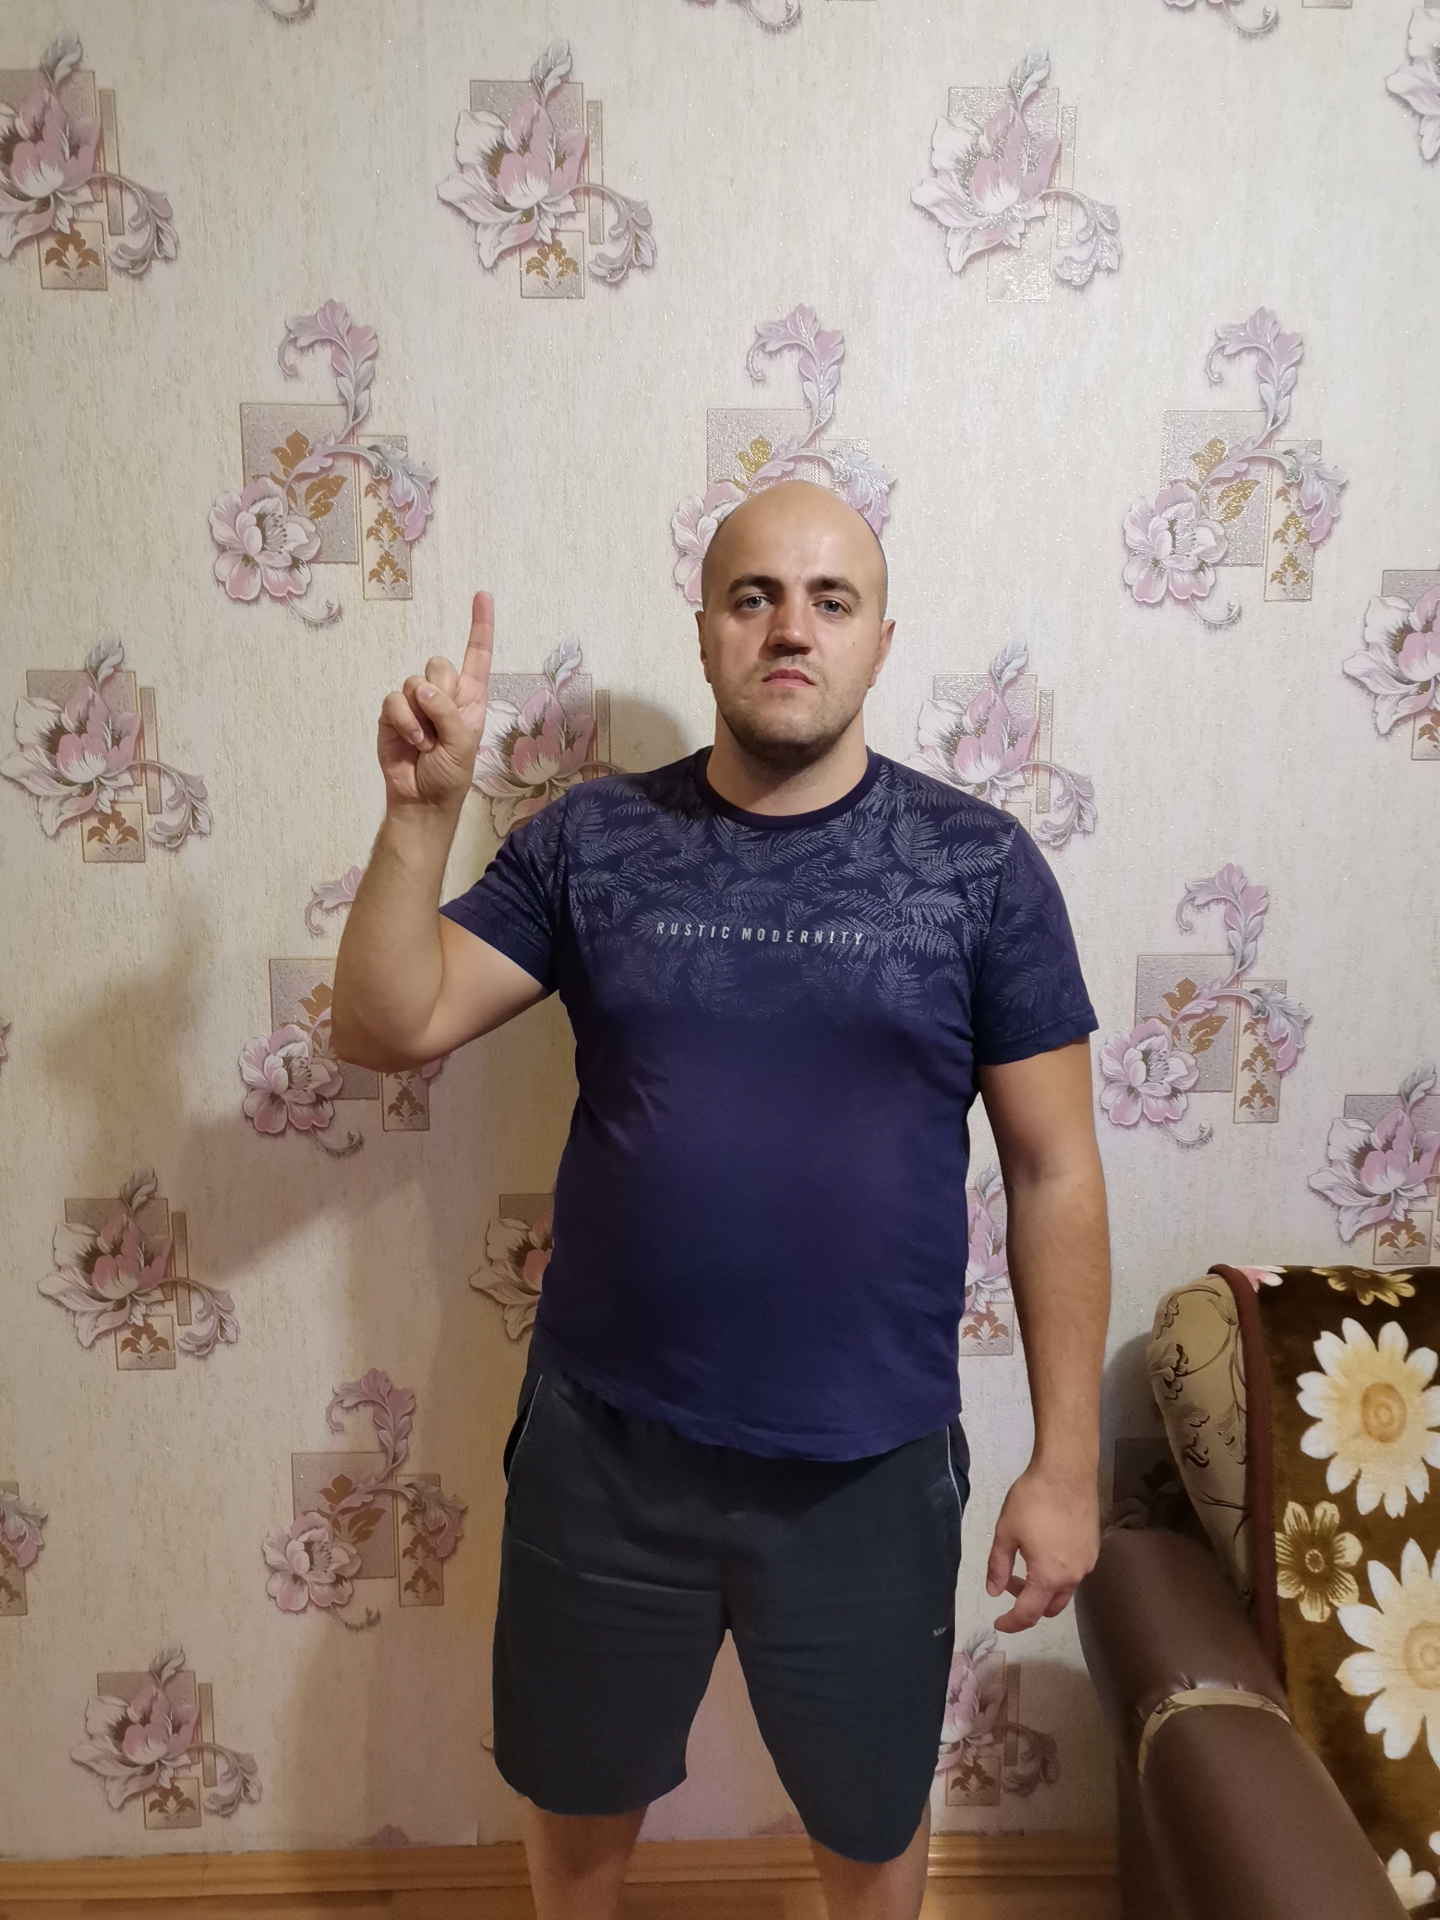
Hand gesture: one